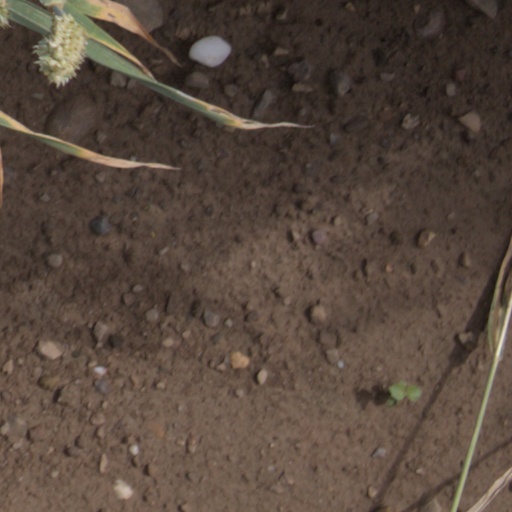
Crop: wheat